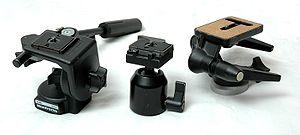
Un trépied photographique est un support transportable à trois pieds conçu pour un appareil de prise de vue photographique.